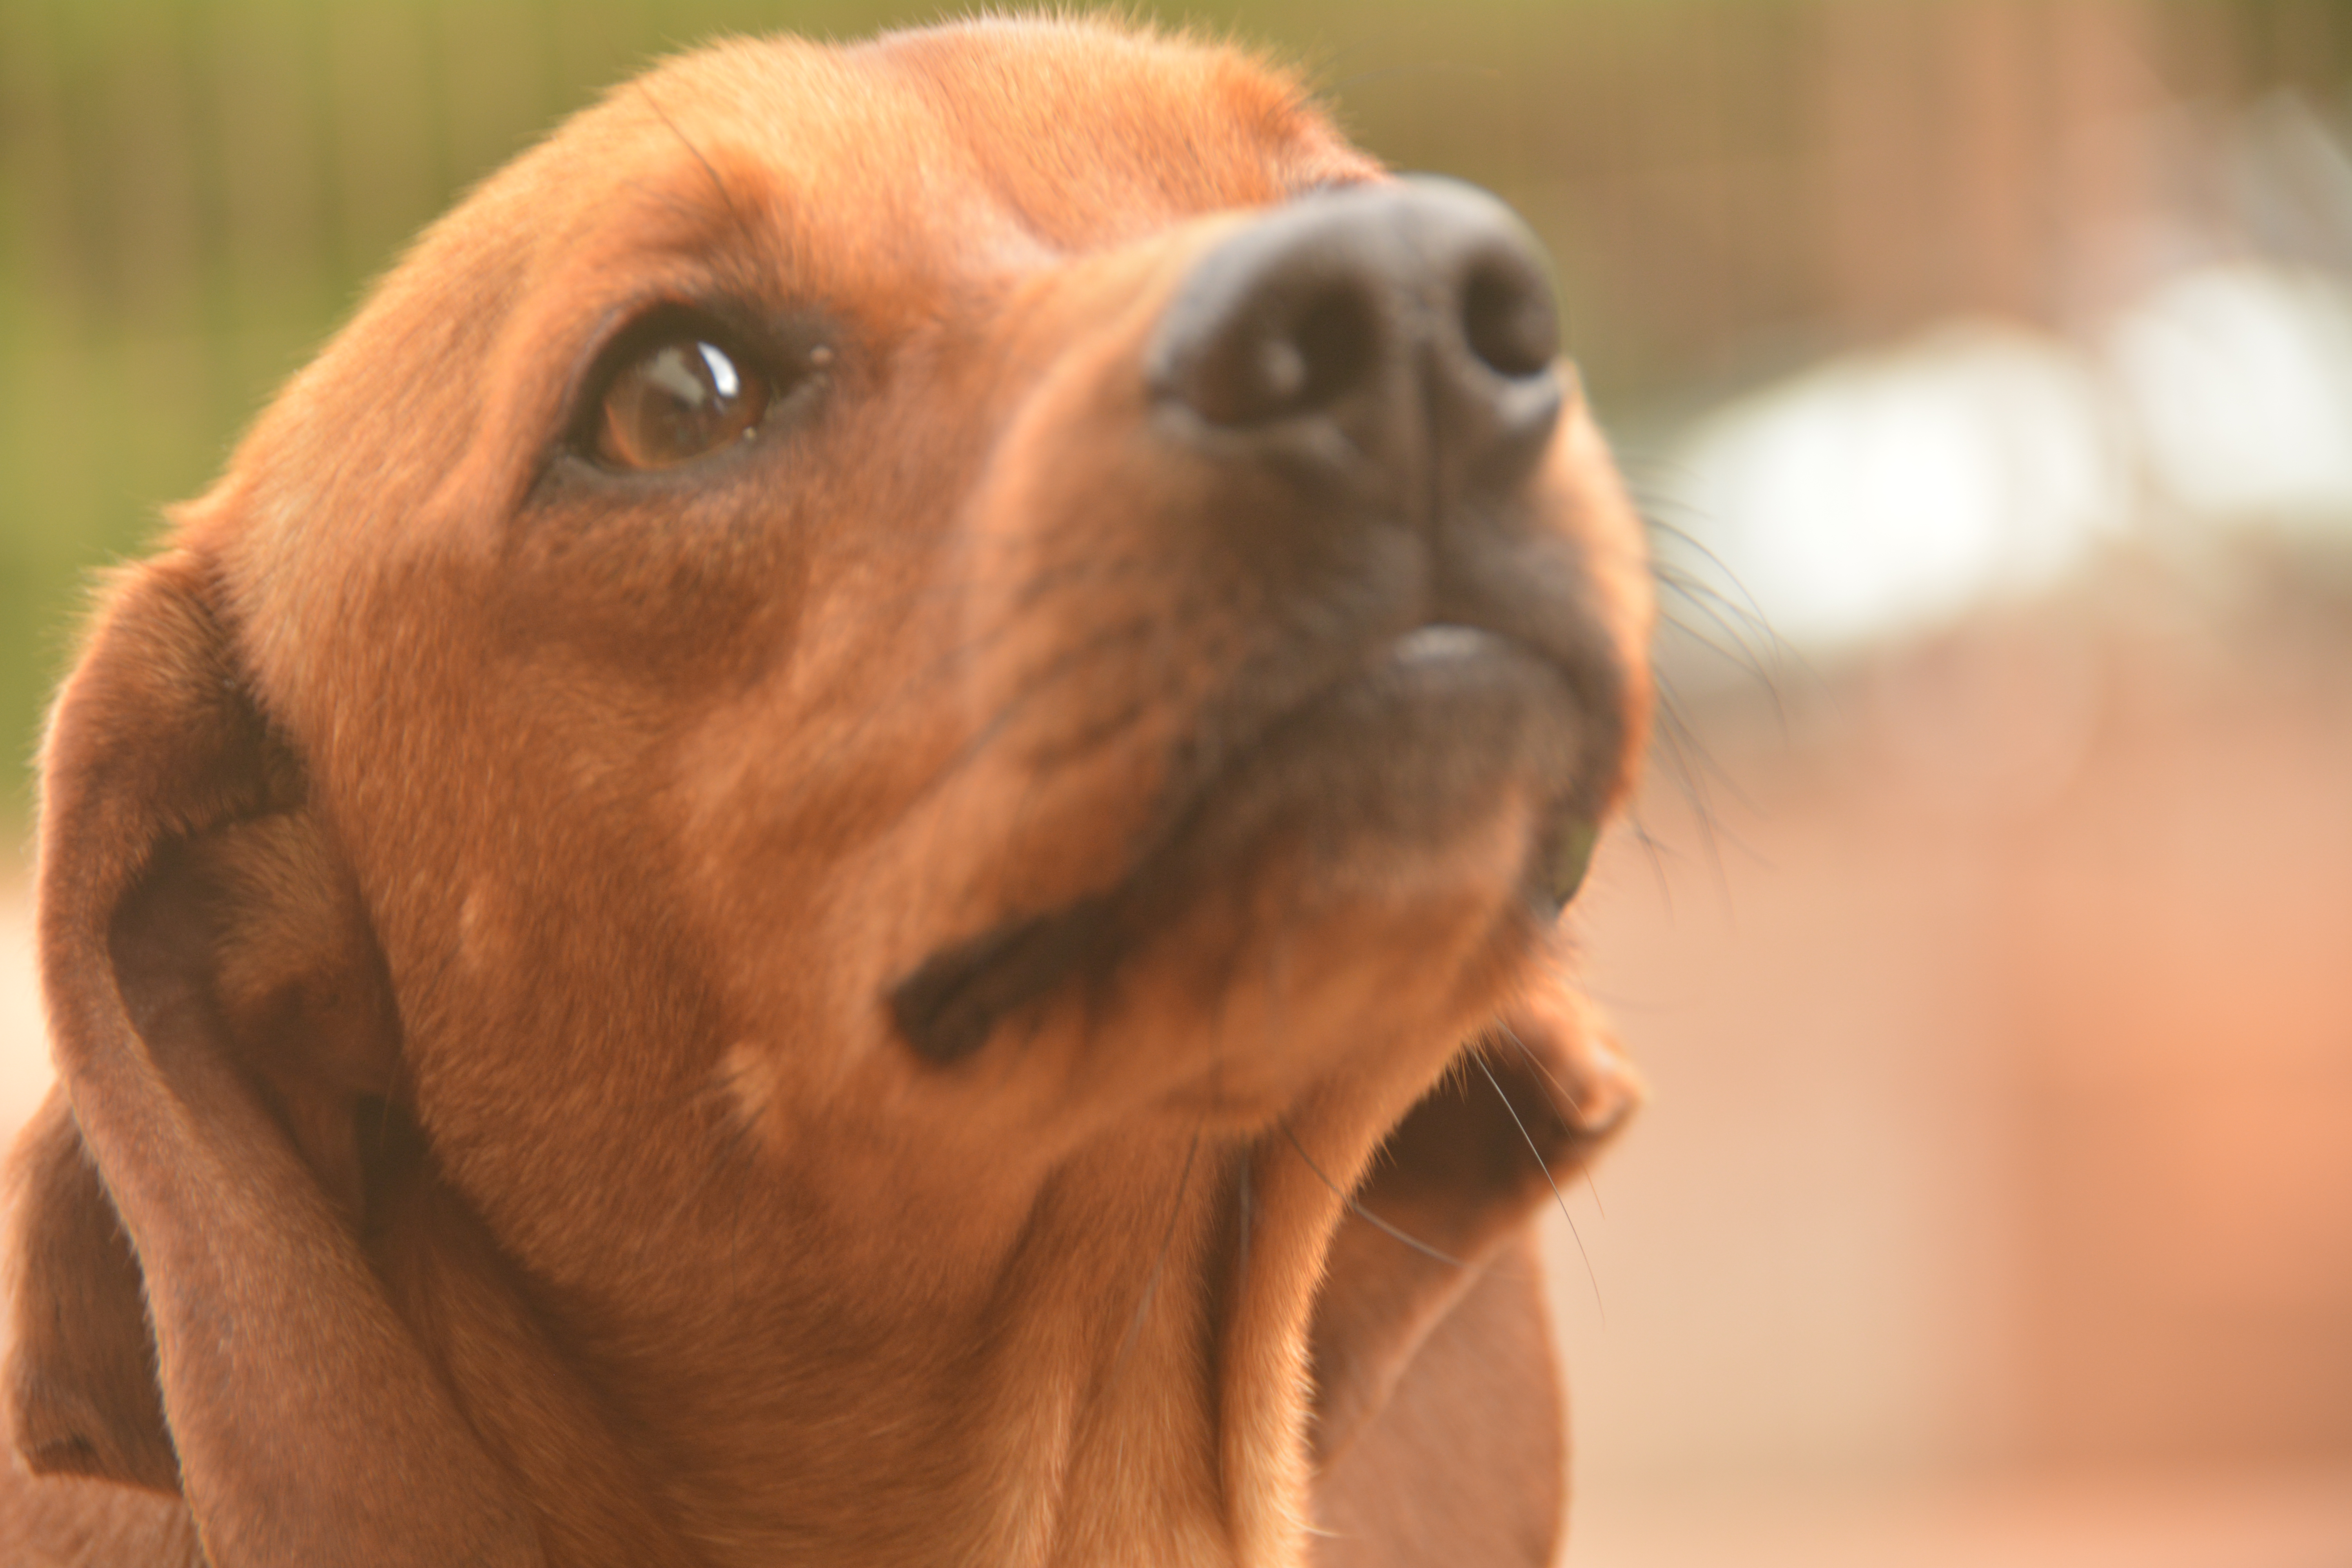
red, dog, mammal, vertebrate, dog breed, canidae, nose, snout, carnivore, vizsla, sporting group, ear, hound, rare breed dog, Portuguese pointer, coonhound, redbone coonhound